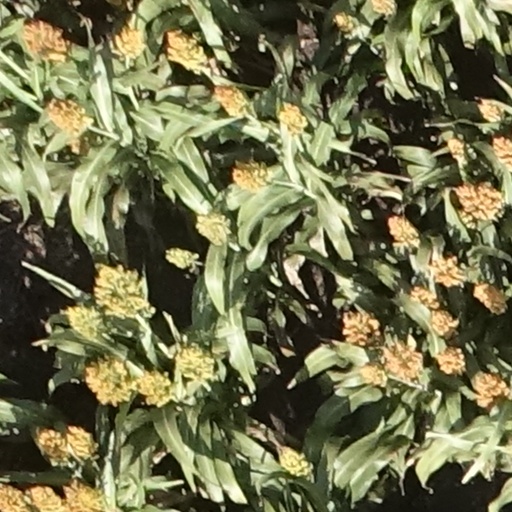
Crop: sorghum